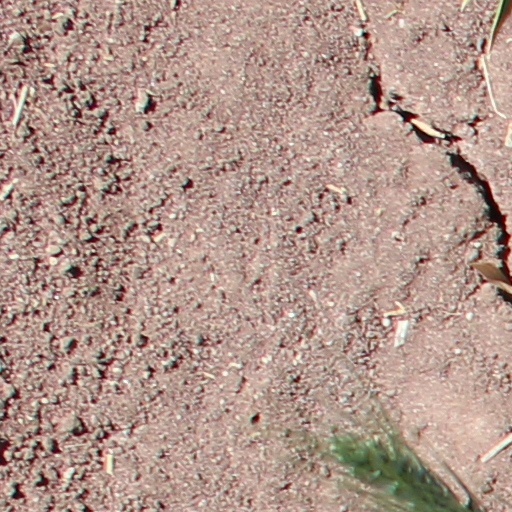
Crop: wheat